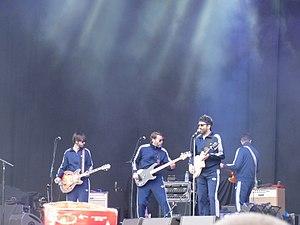
Rock en Seine
Eels est un groupe de rock expérimental américain, originaire de Los Angeles, en Californie.